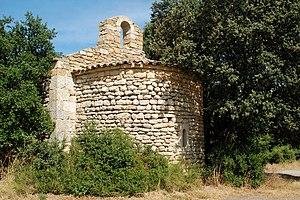
France - Provence - Bouches-du-Rhône - Chapelle Saint-Jean d'Alleins
La chapelle Saint-Jean est une chapelle romane en ruines située à Alleins dans le département français des Bouches-du-Rhône en région Provence-Alpes-Côte d'Azur.
Alleins est une commune française située dans le département des Bouches-du-Rhône, en région Provence-Alpes-Côte d'Azur. Elle fait partie de la métropole d'Aix-Marseille-Provence.